Ohio State Route 122

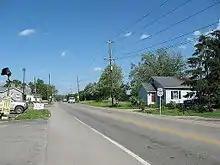
State Route 122 in Red Lion, Ohio.

State Route 122 (SR 122) is an Ohio state highway which runs from the Ohio-Indiana state line in Preble County east of Eaton, Ohio to SR 48 near Lebanon, Ohio, a distance of . When the route was designated in 1923, it ran along its current route from Indiana to Middletown. It was extended to its current eastern terminus in 1937 but was extended further east to U.S. Route 42 in 1946. The route was truncated back to SR 48 by 1985 with the former section being renamed "Old State Route 122" and maintained by Warren County as CR 230. The route also used to continue west of the Indiana state line as Indiana State Road 122 west to its terminus at US 27 east of Abington, Indiana.